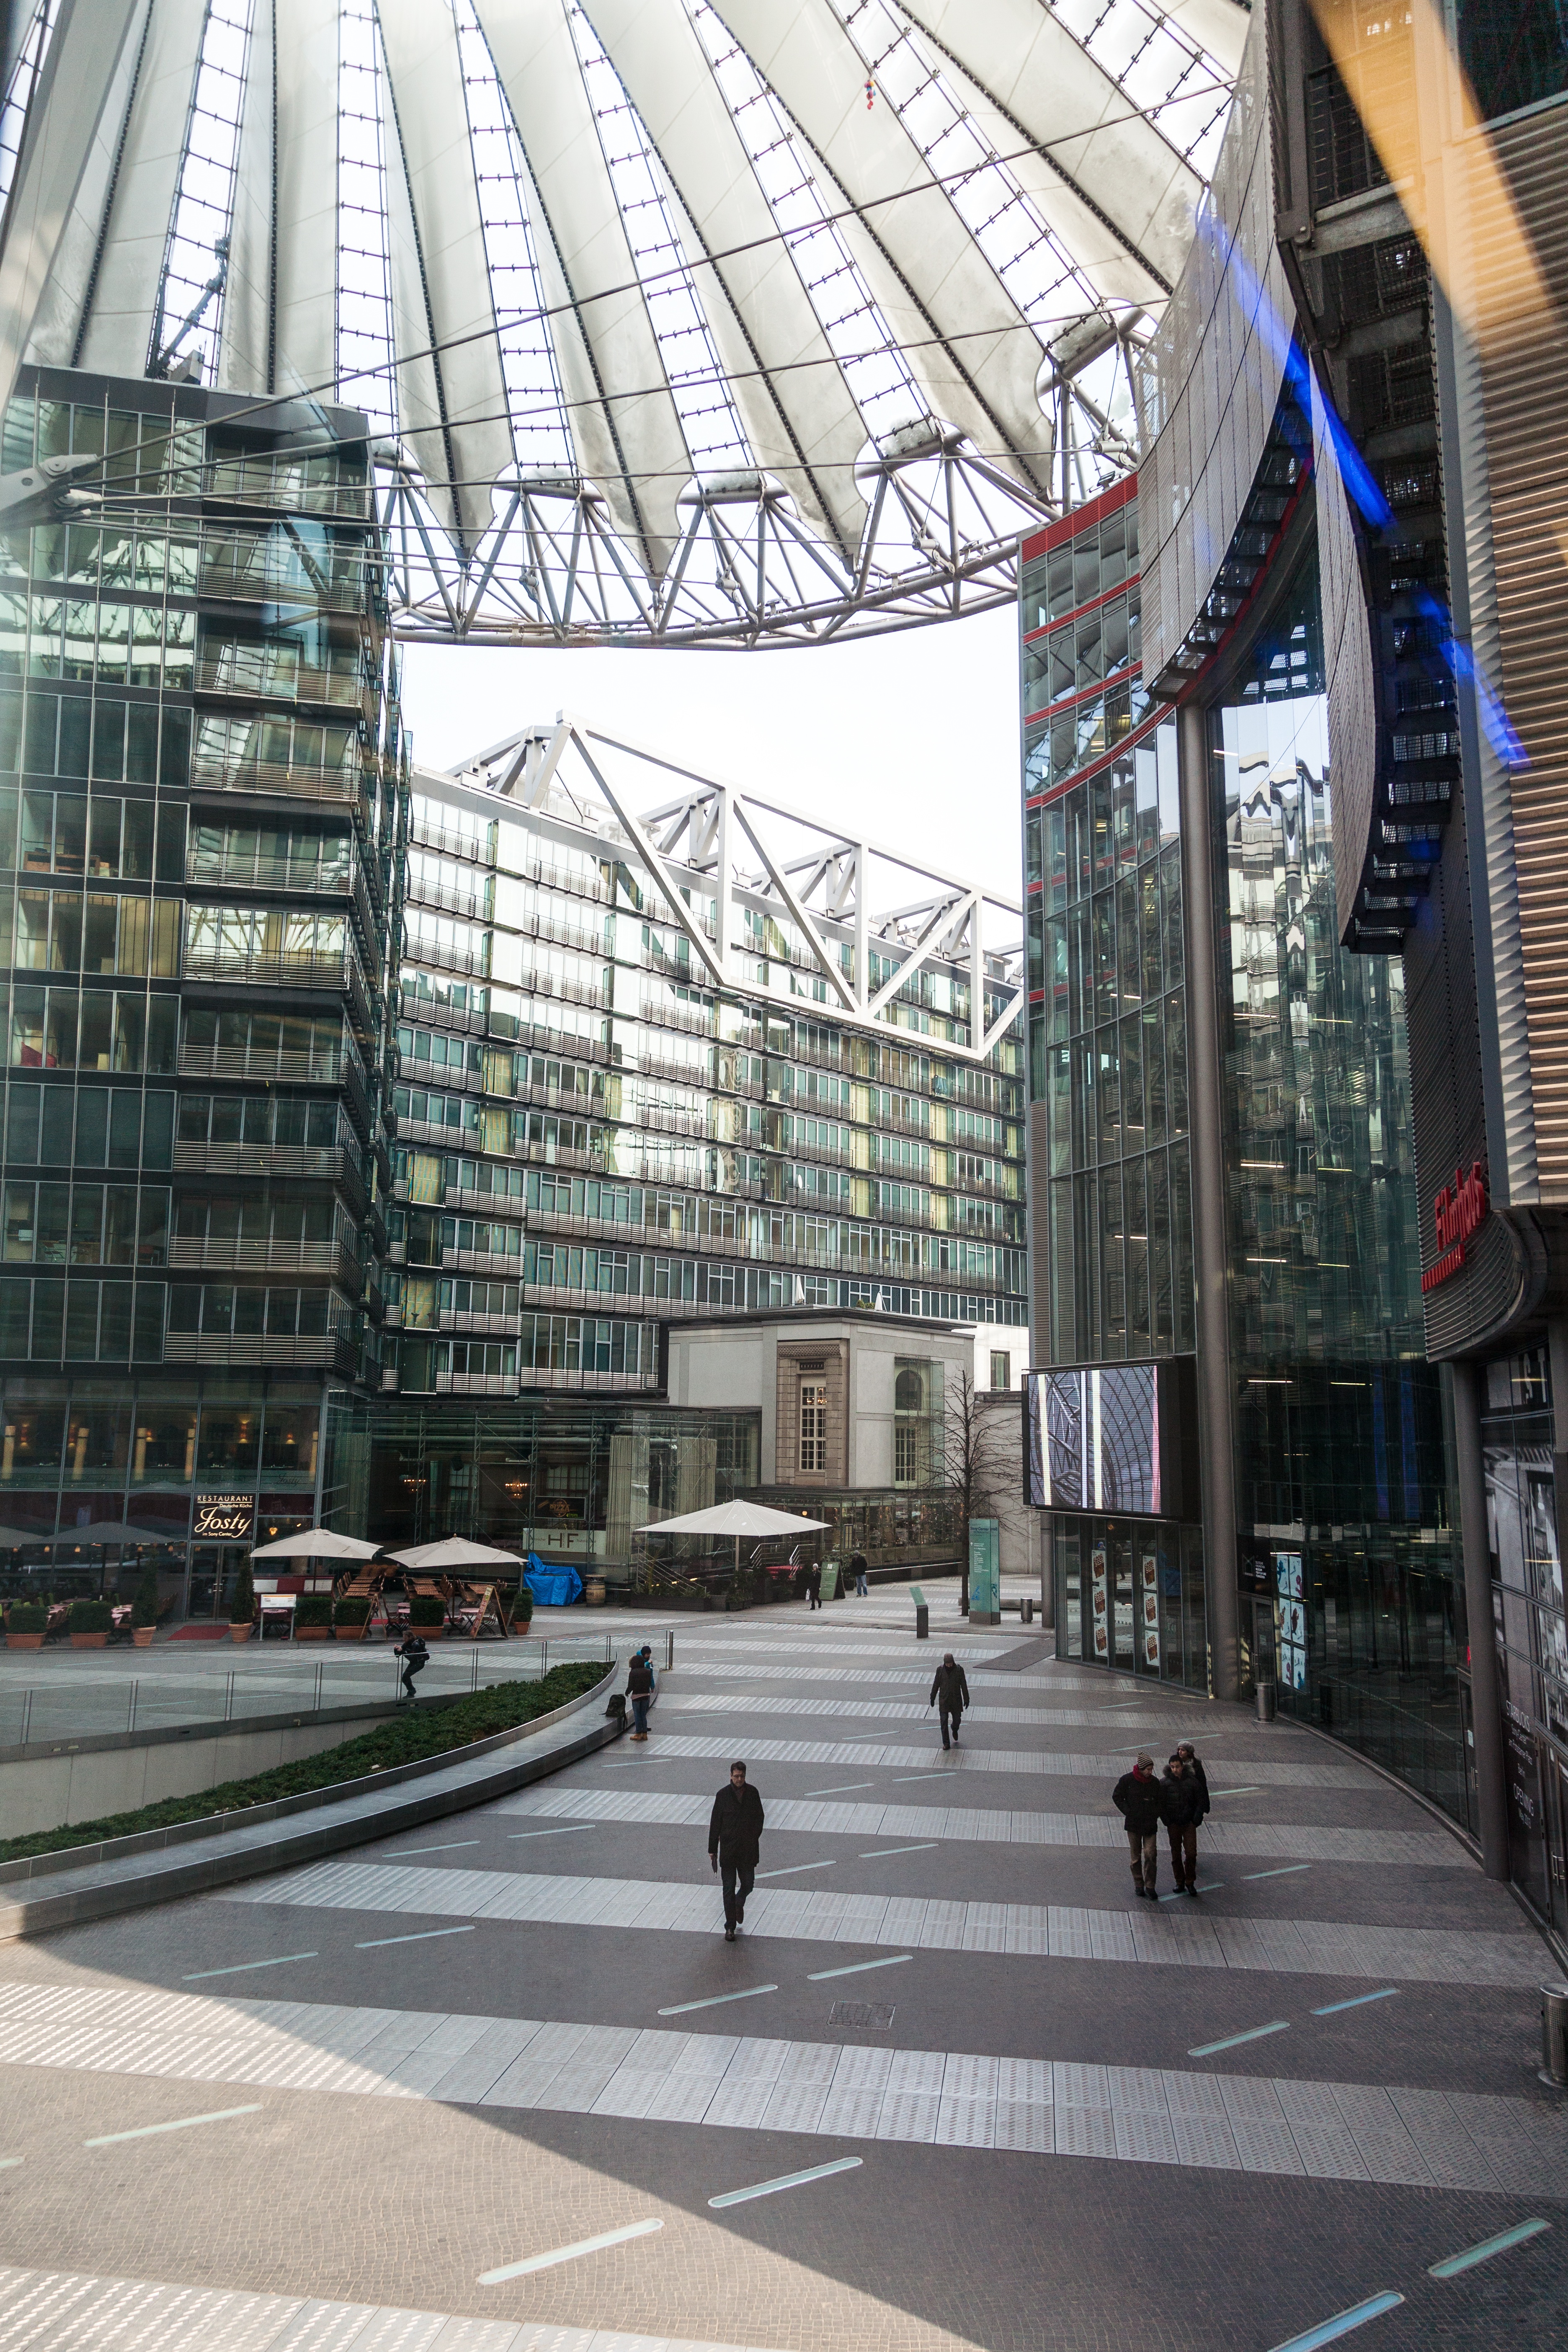
architecture, building, city, skyscraper, downtown, plaza, landmark, facade, public transport, shopping mall, urban area, skyway, metropolitan area